Philadelphia and Lancaster Turnpike

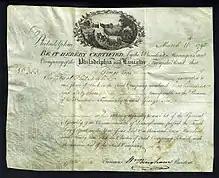
Share of the "Company of the Lancaster and Turnpike Road", issued 16 March 1795

It was the first turnpike of importance, and because the Commonwealth of Pennsylvania could not afford to pay for its construction, it was privately built by the Philadelphia and Lancaster Turnpike Road Company, making it an early example of a public-private partnership for American infrastructure. Credited as the country's first engineered road, its ground was broken in 1792. By the 1840s, the use of railroads and canals dealt a serious blow to the companies who specialized in the manufacture of wagons and coaches. During the next fifty years, the road suffered from lack of use and maintenance, but later saw recovery with the invention of the automobile.